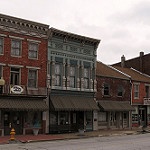
Label: non_damage_buildings_street